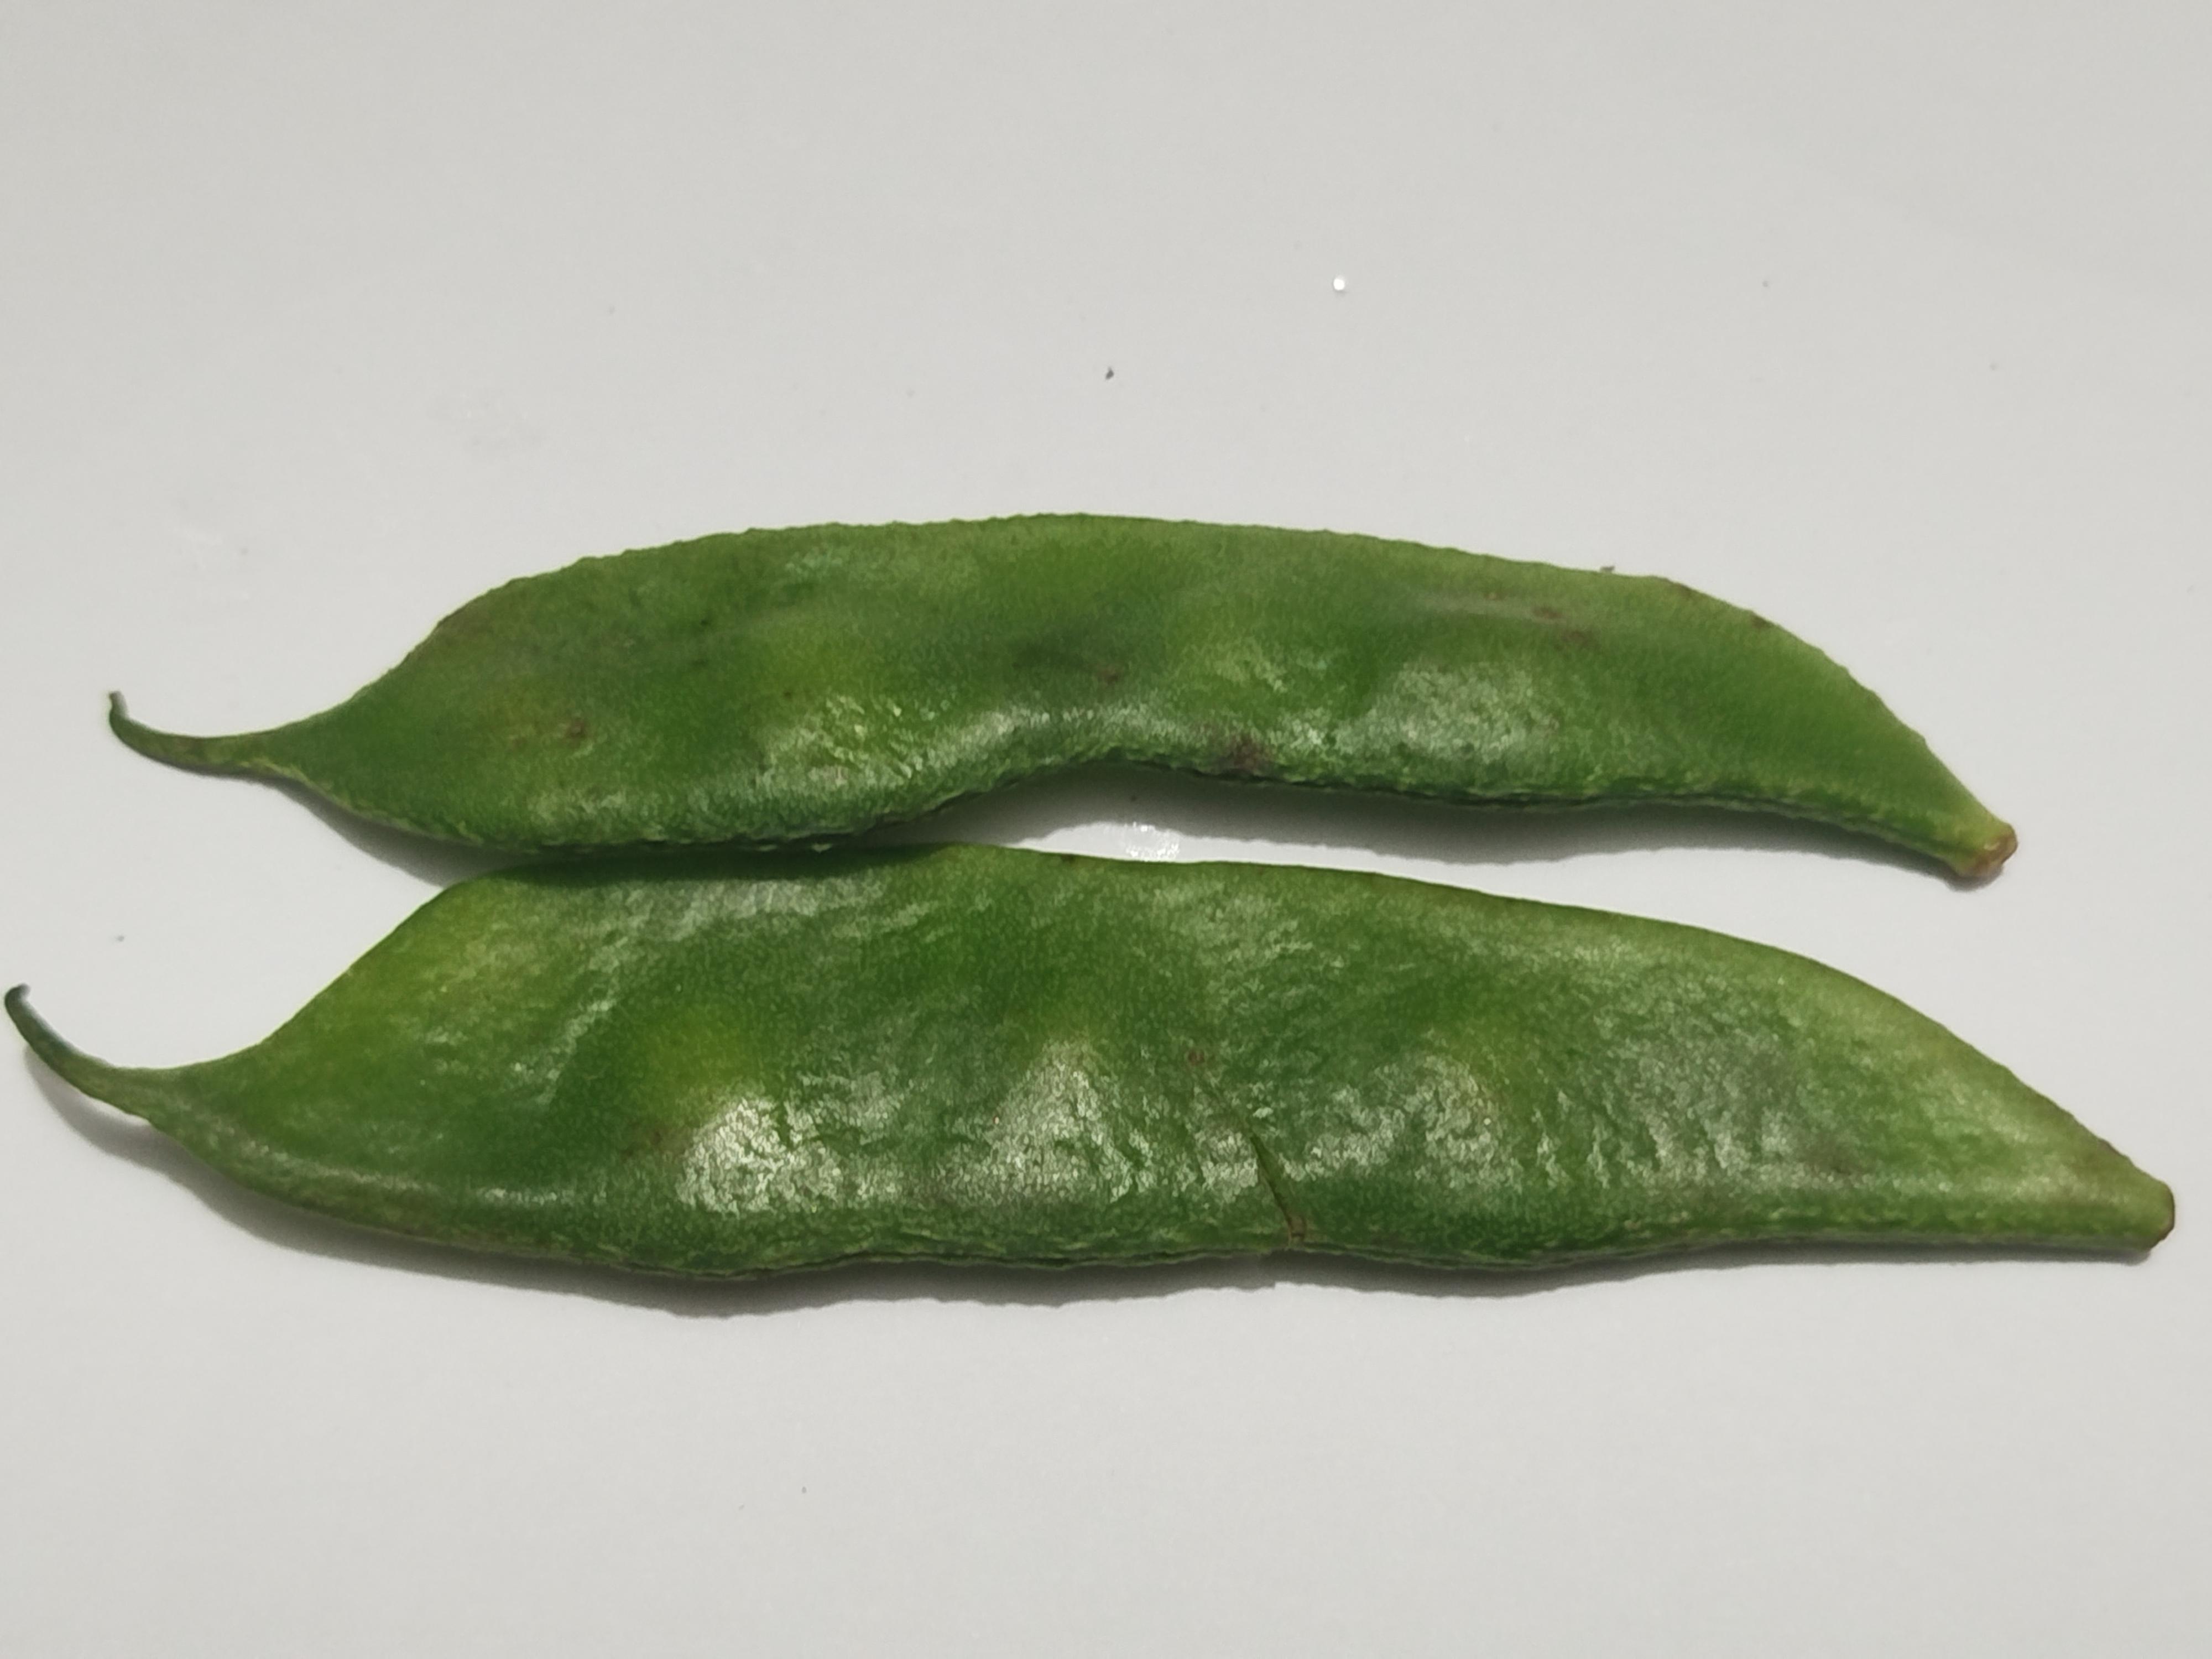
Label: Bean